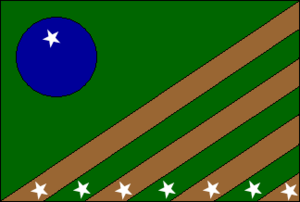
Aroeiras do Itaim est une municipalité brésilienne située dans l'État du Piauí.